Lehi (militant group)

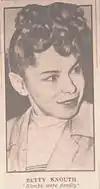
Betty Knouth, Tel Aviv, 24 August 1948

Following the bombing of the British embassy in Rome, in October 1946, a series of operations against targets in the United Kingdom were launched. On 7 March 1947, Lehi's only successful operation in Britain was carried out when a Lehi bomb severely damaged the British Colonial Club, a London recreational facility for soldiers and students from Britain's colonies in Africa and the West Indies. On 15 April 1947 a bomb consisting of twenty-four sticks of explosives was planted in the Colonial Office, Whitehall. It failed to explode due to a fault in the timer. Five weeks later, on 22 May, five alleged Lehi members were arrested in Paris with bomb making material including explosives of the same type as found in London. On 2 June, two Lehi members, Betty Knouth and Yaakov Levstein, were arrested crossing from Belgium to France. Envelopes addressed to British officials, with detonators, batteries and a time fuse were found in one of Knouth's suitcases. The British Security Services identified Knouth as the person who planted the bomb in the Colonial Office. Shortly after their arrest, 21 letter bombs addressed to senior British figures were intercepted. The letters had been posted in Italy. The intended recipients included Bevin, Attlee, Churchill and Eden. Eden carried a letter bomb in his suitcase for a whole day, thinking it was a Whitehall pamphlet that he would read later in the day. He only realized it was a bomb after being warned by the police, who were informed by MI5.